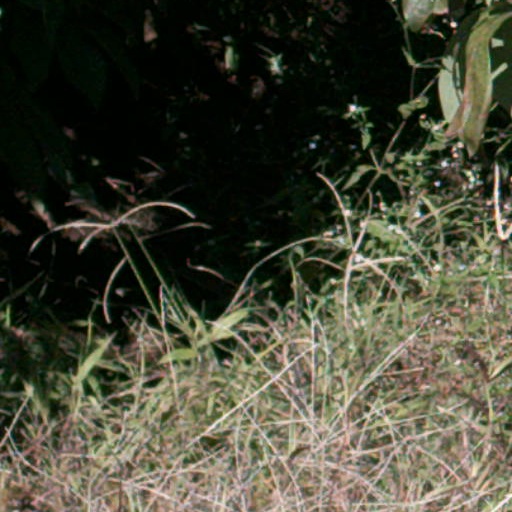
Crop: cassava